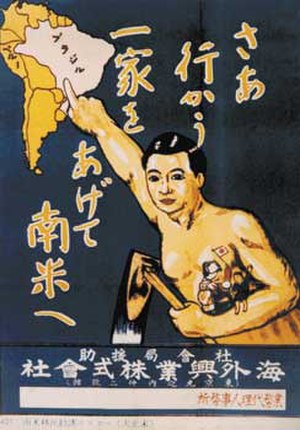
Udvandring
Japansk regeringsplakat, der promoverer Sydamerika
Udvandring eller emigration betegner mennesker, som af forskellige årsager forlader et sted for at flytte til et andet. Set fra oprindelseslandets synspunkt er denne vandring en udvandring, set fra modtagerlandet er der tale om indvandring. Personerne, der udvandrer, betegnes udvandrere eller emigranter.